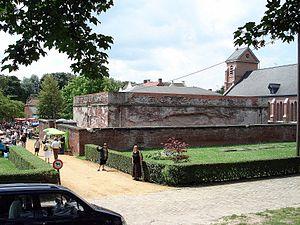
Fort Lillo est un ancien fort militaire intégré dans la Ligne de défense d'Anvers, renfermant une petite agglomération habitée, situé sur la rive droite de l’Escaut, et entièrement cerné par les infrastructures et les industries du port d'Anvers en Belgique.